Wardun Yussof

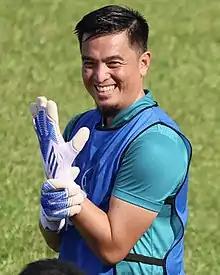
Wardun with DPMM in 2022

Wardun was sent on loan to Majra FC in 2010 as Brunei (and in extension DPMM) served a two-year FIFA ban. He became the team captain in that period and even converted a penalty in the semi-final of the 2011 Brunei League Cup. He went on to win the final. Returning to the S.League with his parent club in 2012, Wardun became the undisputed number one ever since. He did not miss a game in the 2015 season when DPMM finally clinched the S.League title after coming close twice.